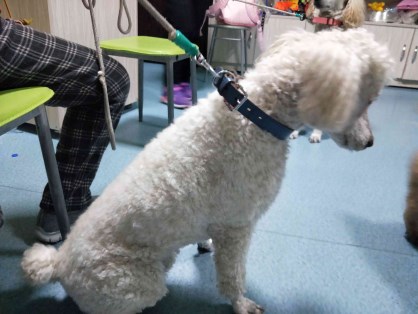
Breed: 2925-n000114-toy_poodle